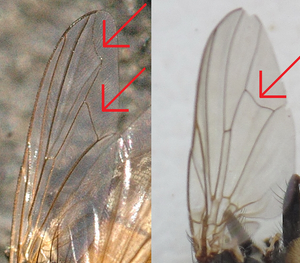
La petite mouche domestique est l'autre espèce de mouches commune dans les maisons avec la mouche domestique qui est un peu plus grosse.